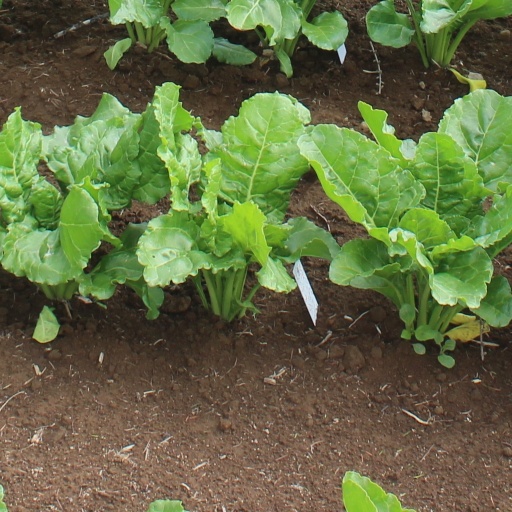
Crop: sugar beet